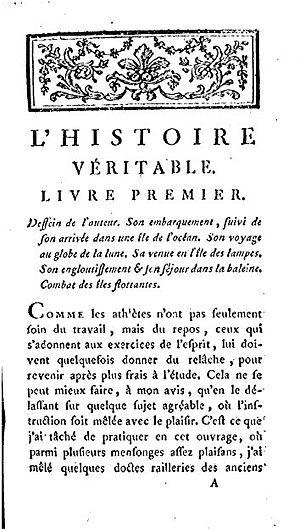
Les Histoires vraies, ou Histoire vraie, ou encore l’Histoire véritable sont un récit de voyage imaginaire écrit par Lucien de Samosate au IIᵉ siècle. Lucien s'y met en scène voyageant au-delà des frontières du monde connu, jusque dans l'espace, dans une suite de péripéties fantaisistes et humoristiques. L'ouvrage pastiche ou parodie au passage de nombreux auteurs antiques.